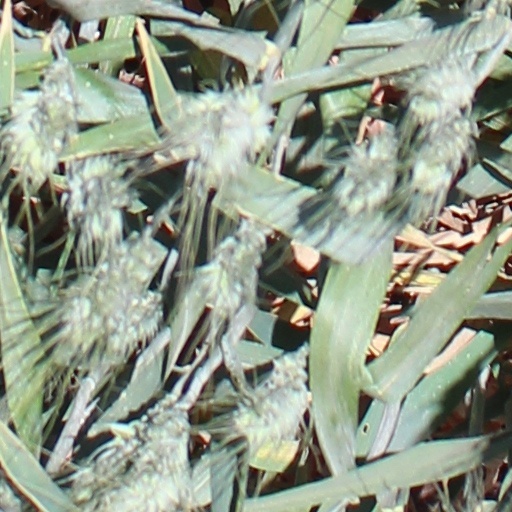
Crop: wheat